Rutger Smith

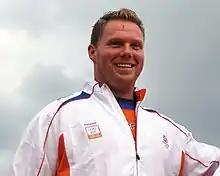
Rutger Smith in 2008

Rutger Smith (born 9 July 1981 in Groningen) is a retired Dutch track and field athlete who competed in the shot put and discus throw. He is the first athlete to win medals at the World Championships in both events. He represented the Netherlands at the Summer Olympics in 2004, 2008 and 2012. His personal best of 21.62 m for the shot put is the Dutch national record.